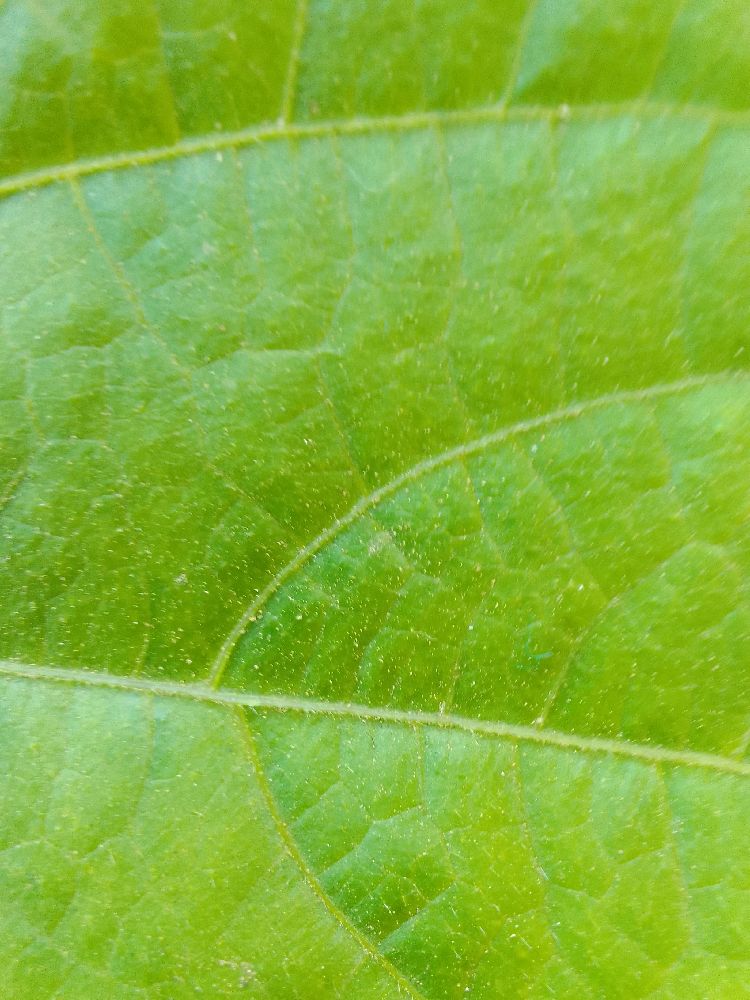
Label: healthy